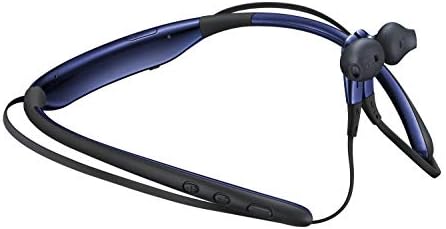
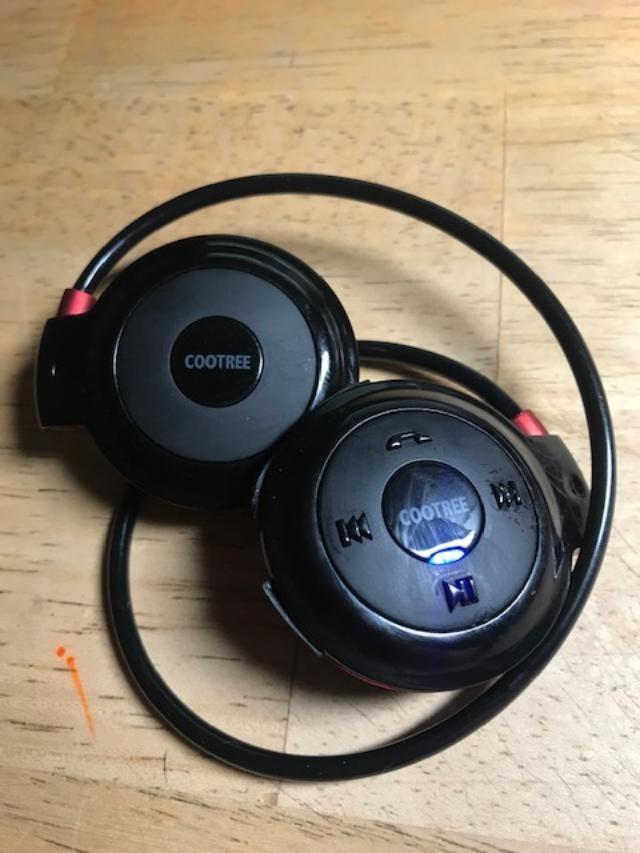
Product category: headphones
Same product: no